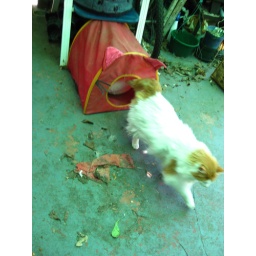
proof kitty was in his house